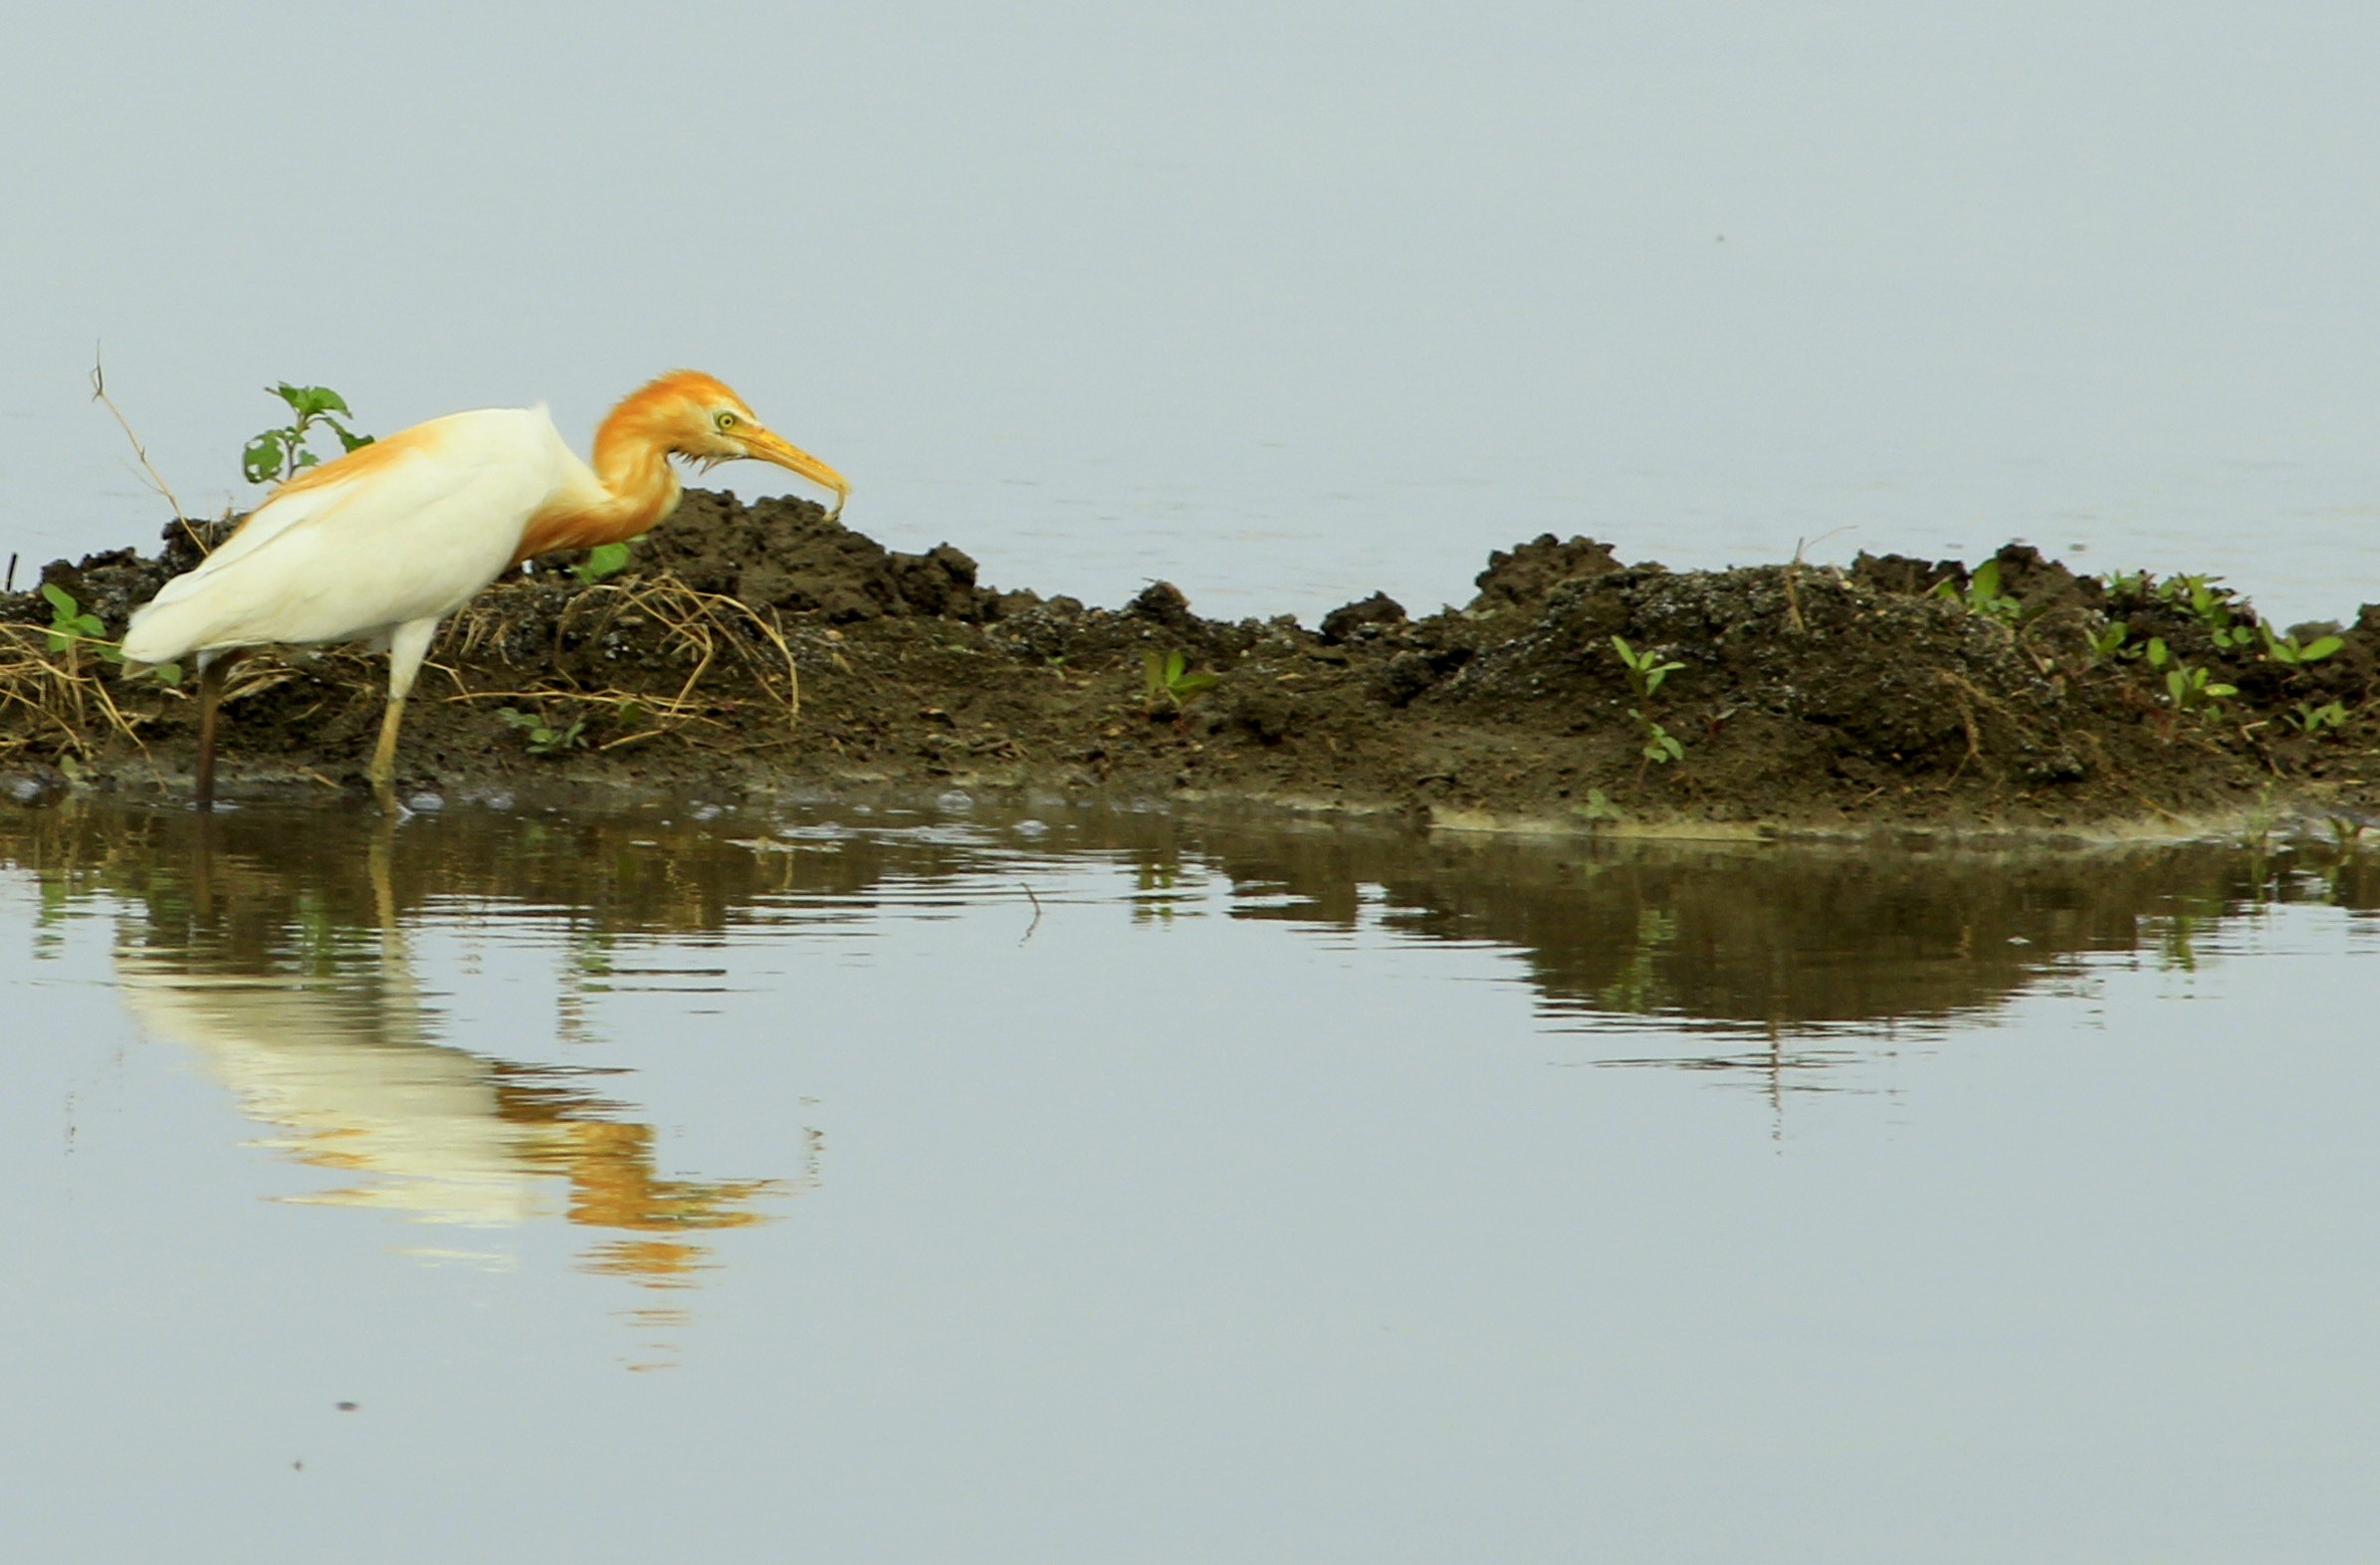
water, nature, outdoor, bird, wing, lake, wildlife, wild, reflection, beak, natural, feather, fauna, wetland, vertebrate, crane, birdwatching, water bird